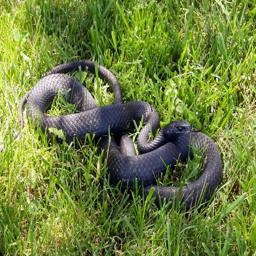
Animal: snakes